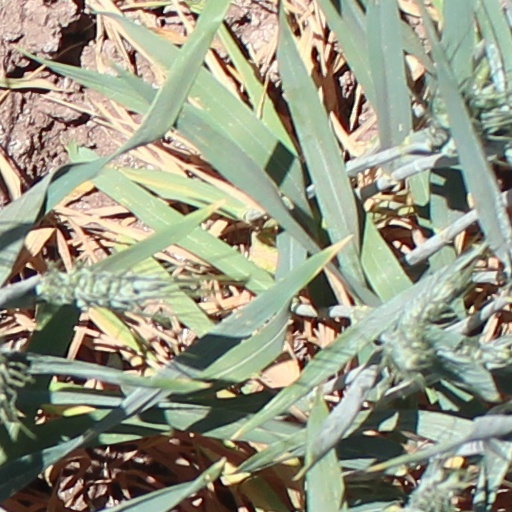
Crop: wheat